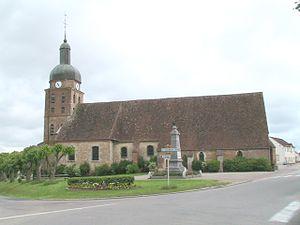
Saint-Usuge est une commune française située dans le département de Saône-et-Loire en région Bourgogne-Franche-Comté.